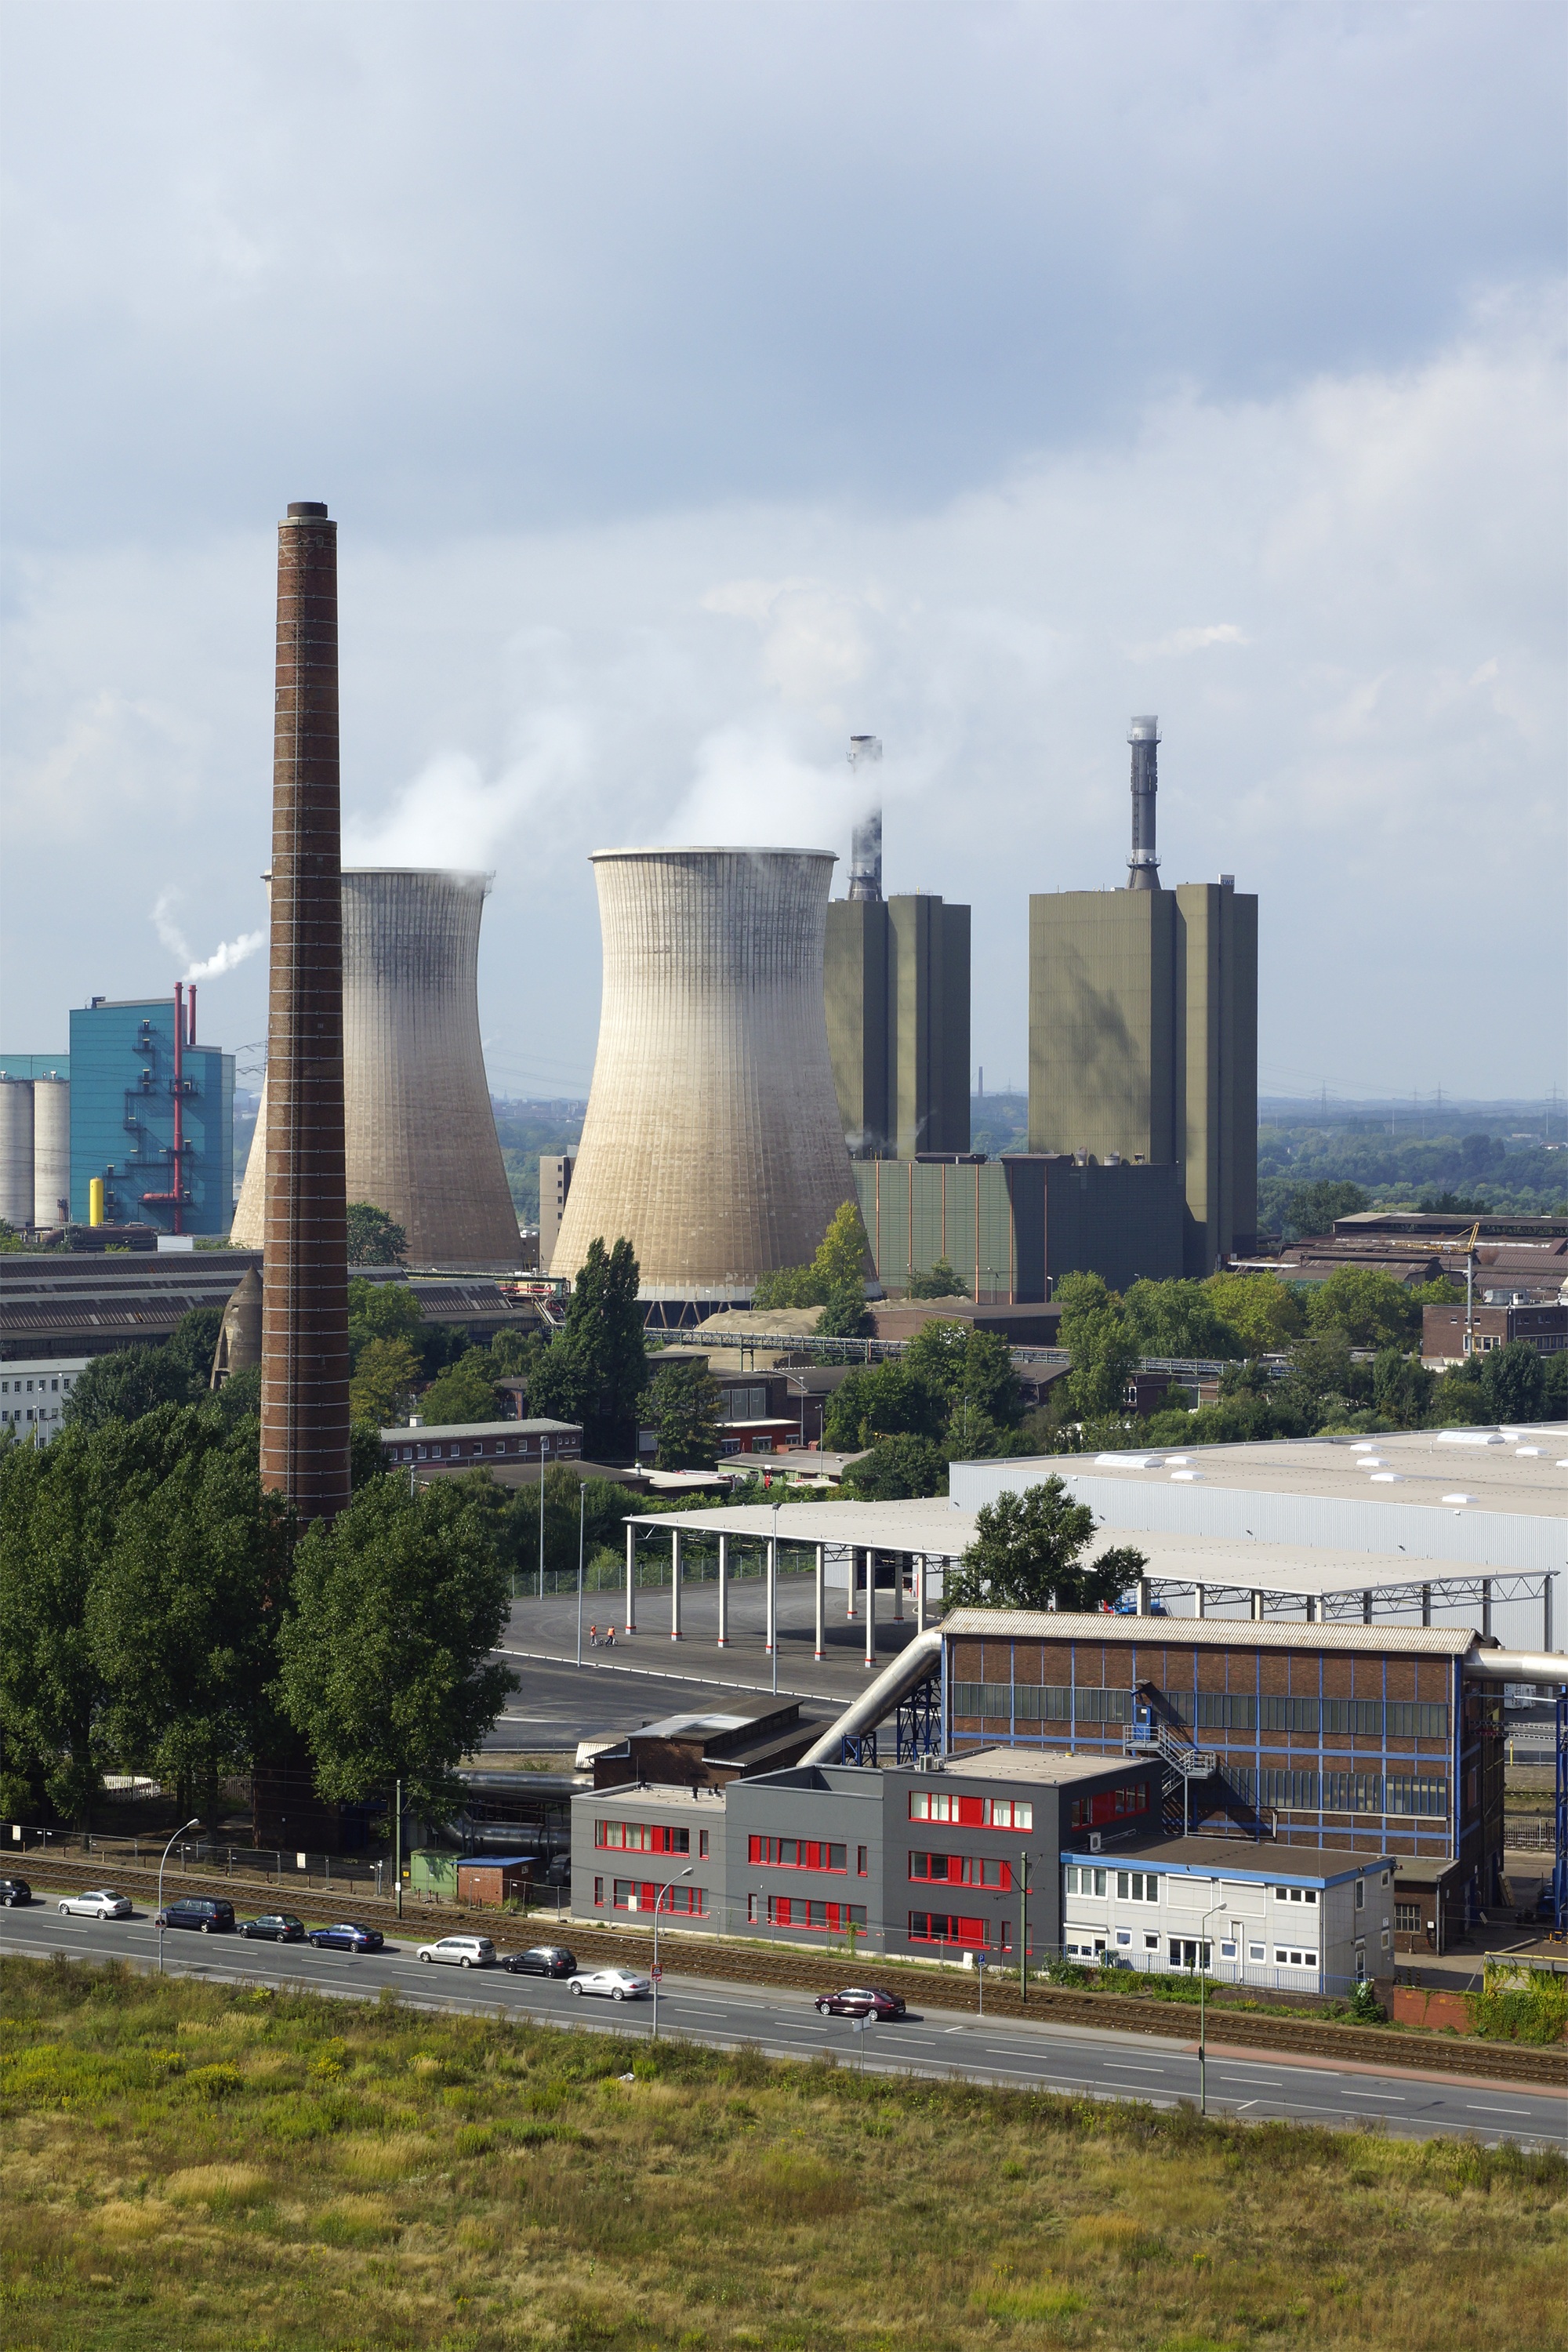
technology, skyline, downtown, transport, tower, chimney, landmark, industry, energy, ruhr area, nuclear power plant, power station, cooling towers, outdoor structure, electronics accessory